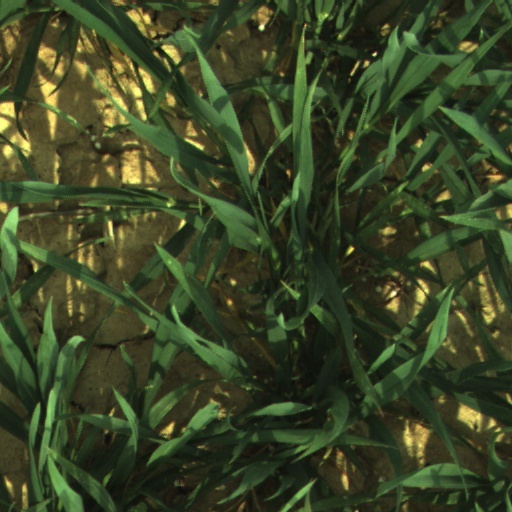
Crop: wheat